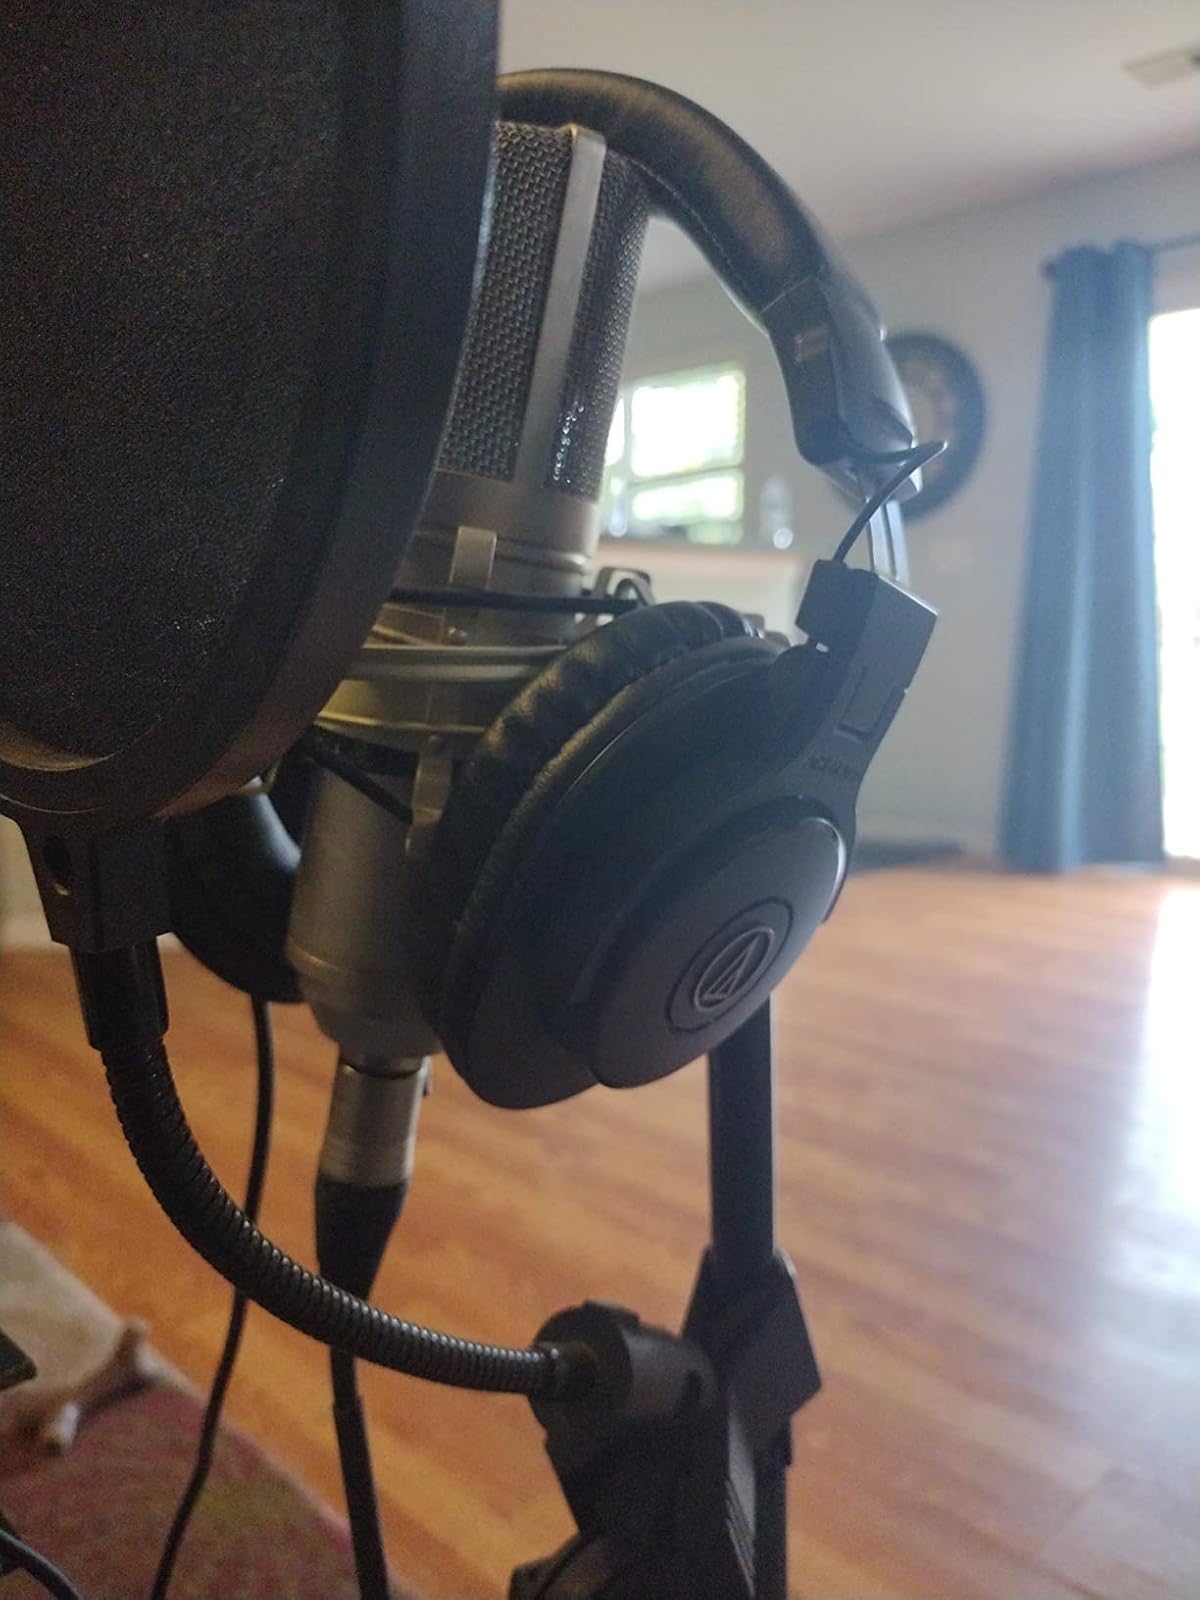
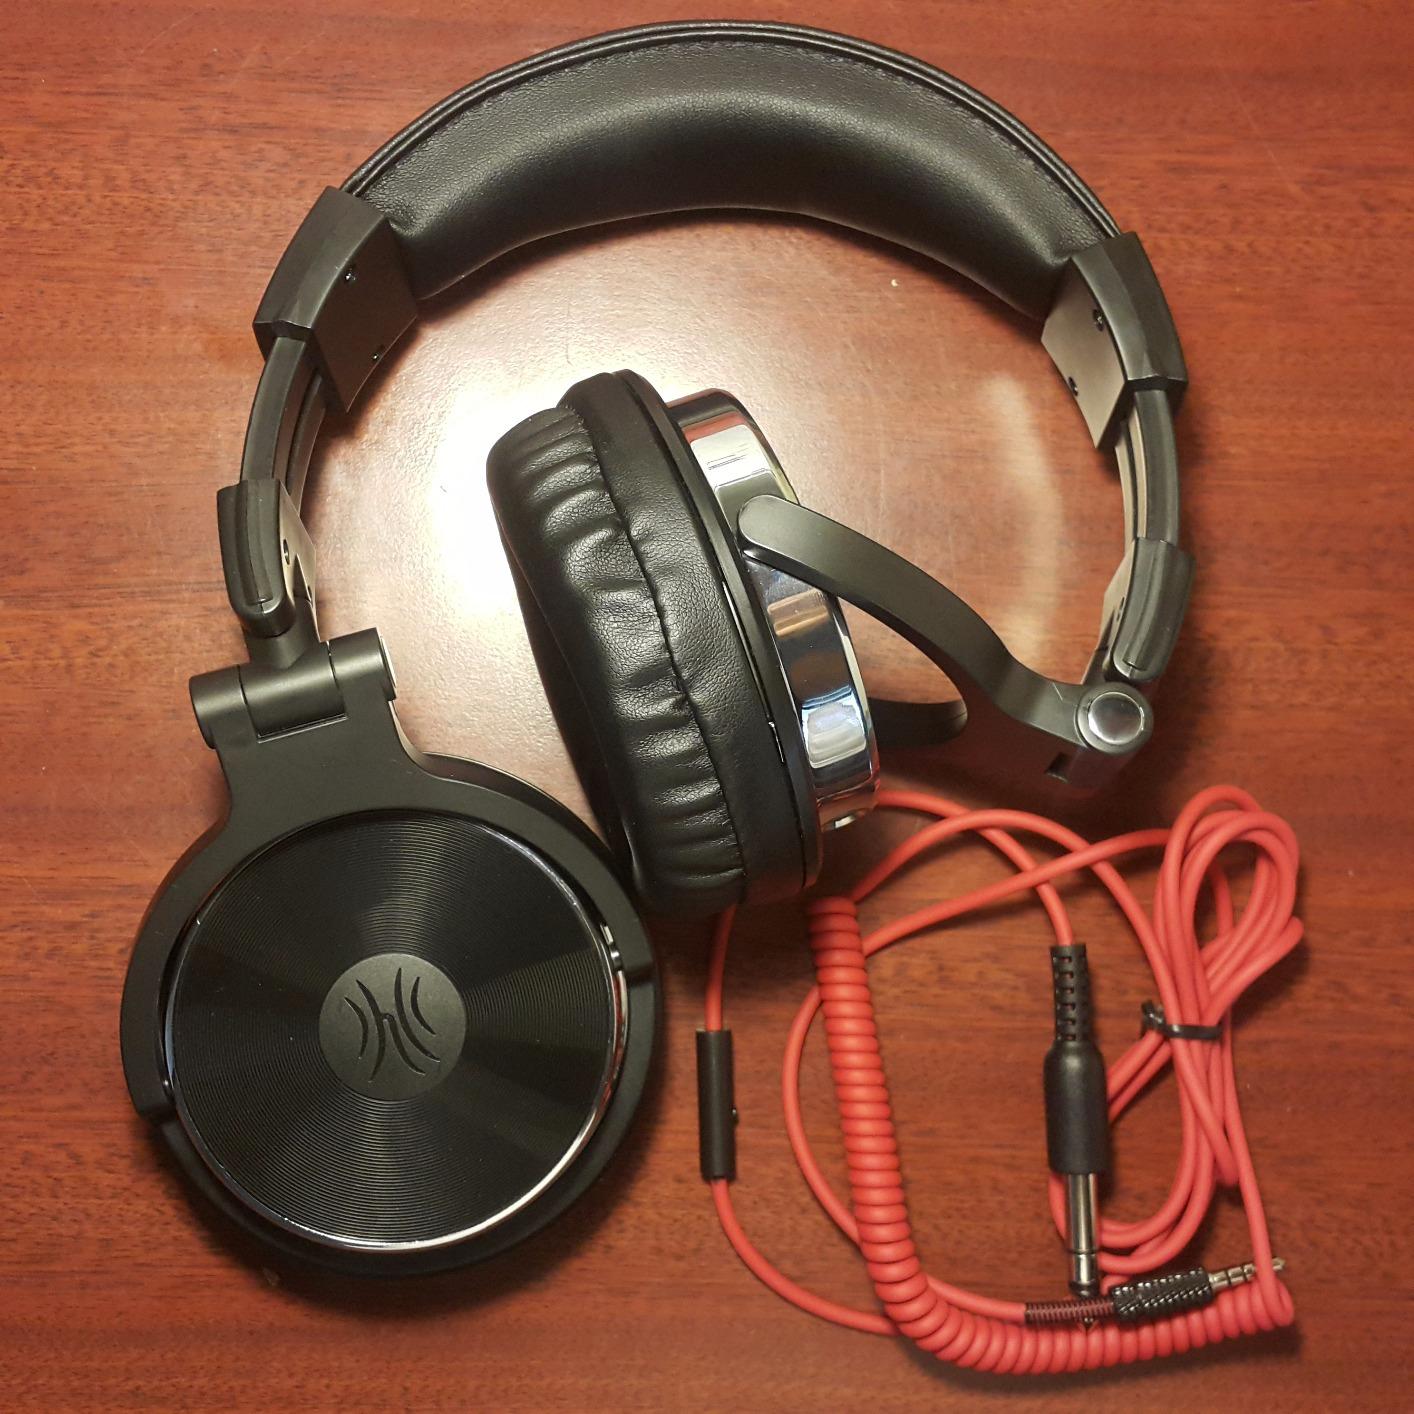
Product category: headphones
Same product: no